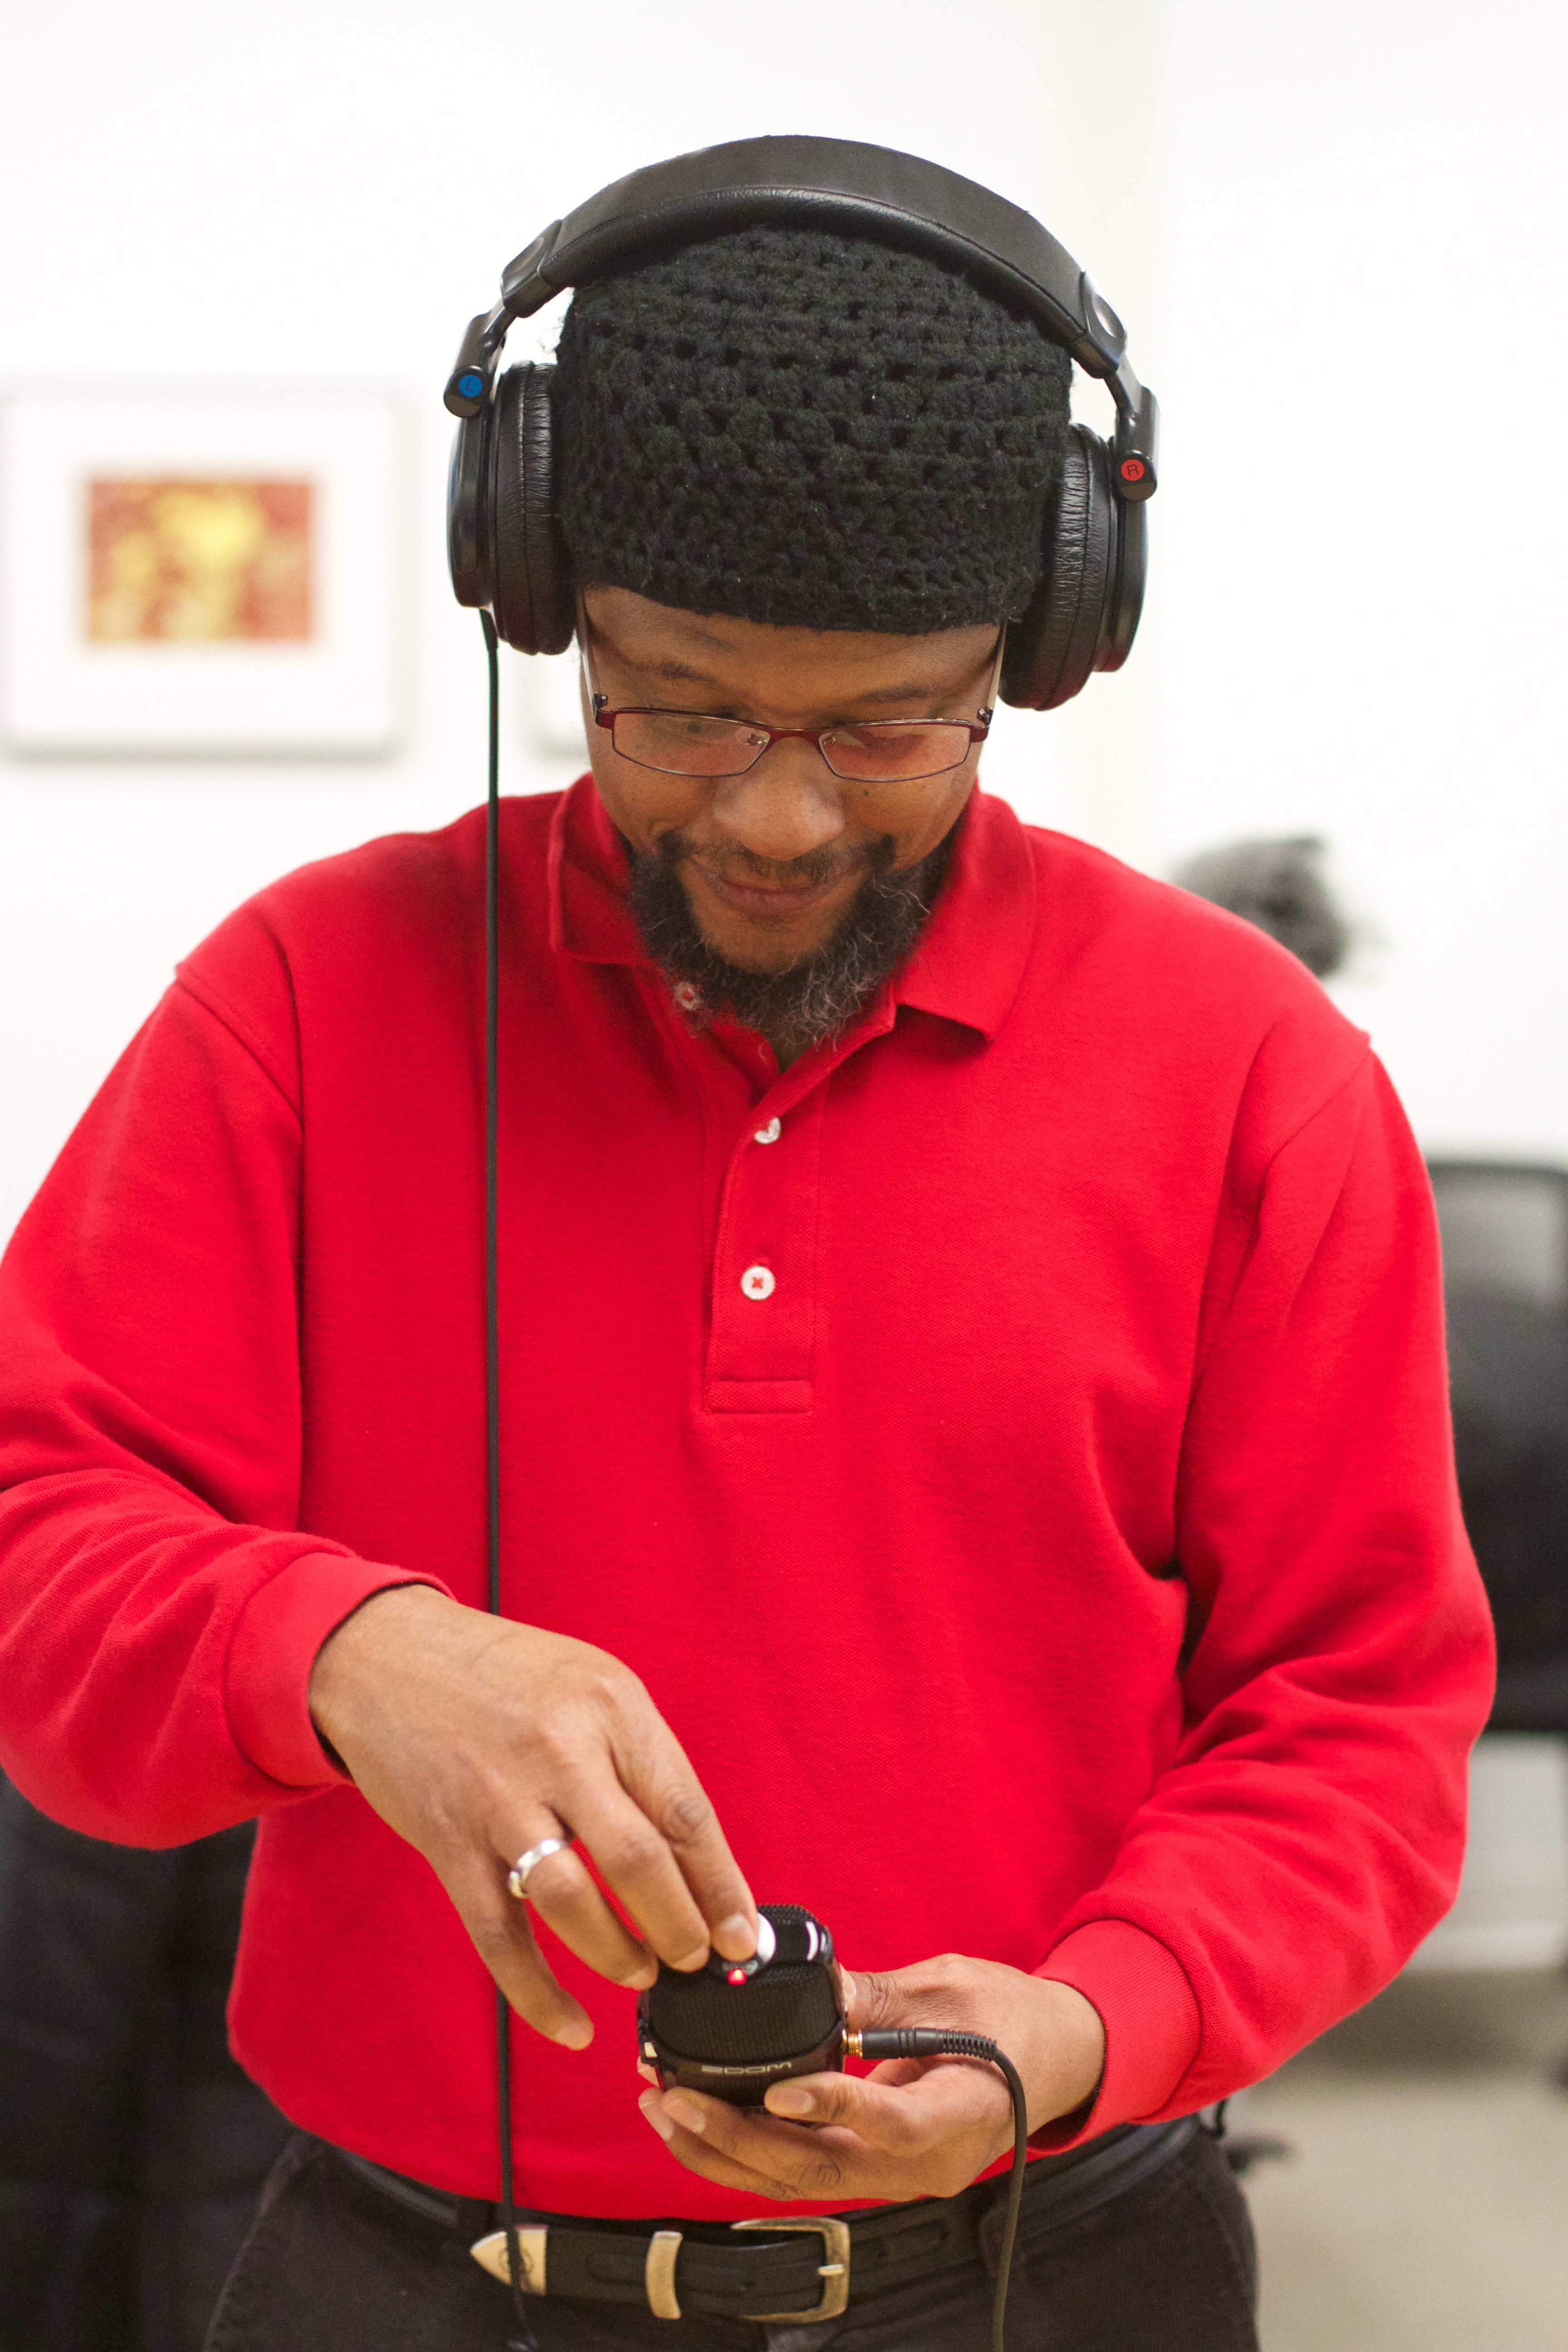
person, clothing, outerwear, glasses, cap, facial hair, vision care